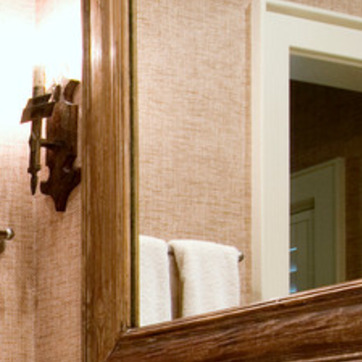
Material: mirror